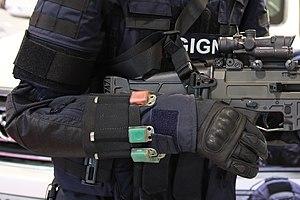
Un bâton lumineux aussi appelé SnapLight ou Cyalume est un objet destiné à produire de la lumière pour l'éclairage ou la signalisation.